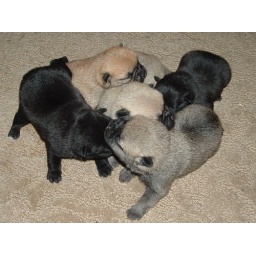
red male dukie, left black female lilly, middle bubba, right black male lil winkie, booboo in front